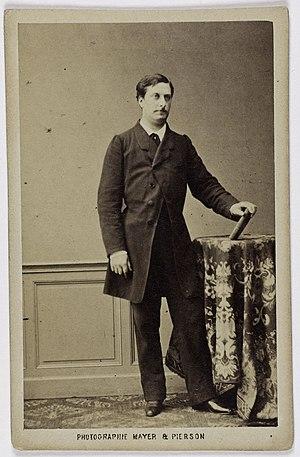
Portrait de Charles, François, Guillaume Duvernoy (acteur aux Bouffes et en province). Carte de visite (recto).Photographie de Mayer Frères et Pierson. Tirage sur papier albuminé. 1860-1890. Paris, musée Carnavalet.